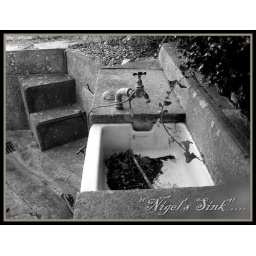
I haven't seen such a cute Belfast sink as Nigel's in many a year.....